Birger, King of Sweden

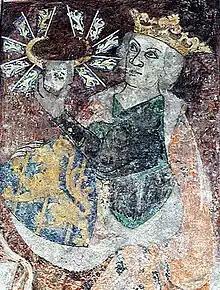
Birger's memorial portrait at St. Bendt's Church, Ringsted

Birger Magnusson (1280 – 31 May 1321) was King of Sweden from 1290 to 1318. His reign was marked by unrest and civil strife; he was imprisoned by his brothers Erik and Valdemar following the "Håtuna games" in 1306, but when he tried to play them the same trick in Nyköping, there was an uprising that ended with Birger losing the crown and the execution of his 18-year-old son Magnus.